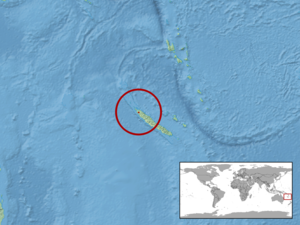
Epibator greeri est une espèce de sauriens de la famille des Scincidae.